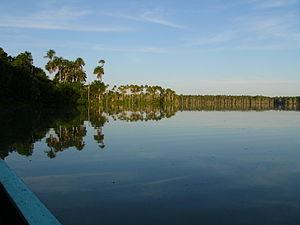
La réserve nationale Tambopata est une réserve nationale du Pérou située dans la région de Madre de Dios. La réserve actuelle est issue d'une zone réservée fondée en 1977 et gérée par l’américain Max Gunther. Elle a été créée le 4 septembre 2000 et occupe une superficie de 274 690 ha. Elle exerce un attrait touristique et scientifique majeurs grâce à sa biodiversité remarquable. L'écosystème est localement menacé par l'orpaillage et la surexploitation de la forêt, d'où son rôle majeur dans la protection de l'environnement. Le statut de la réserve permet aux peuples autochtones, principalement les Esse Ejja, de conserver une certaine autonomie et à une agriculture contrôlée de perdurer.